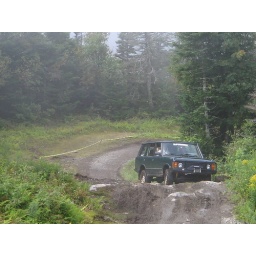
A couple of last hill climbs over some intense rock and we are there.